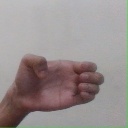
अक्षर: ख